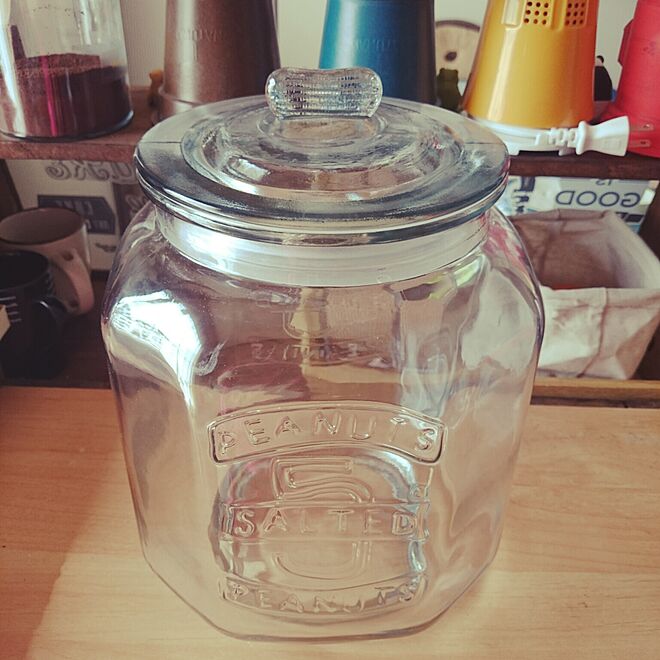
Waste category: glass